The Ring of Giuditta Foscari

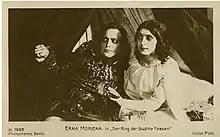

The Ring of Giuditta Foscari (German: Der Ring der Giuditta Foscari) is a 1917 German silent film written and directed by Alfred Halm and starring Emil Jannings, Harry Liedtke, and Erna Morena. It was shot at the Tempelhof Studios in Berlin. The film's sets were designed by the art director Paul Leni.